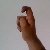
The image shows a hand gesture representing the letter 'X' in Indian Sign Language.